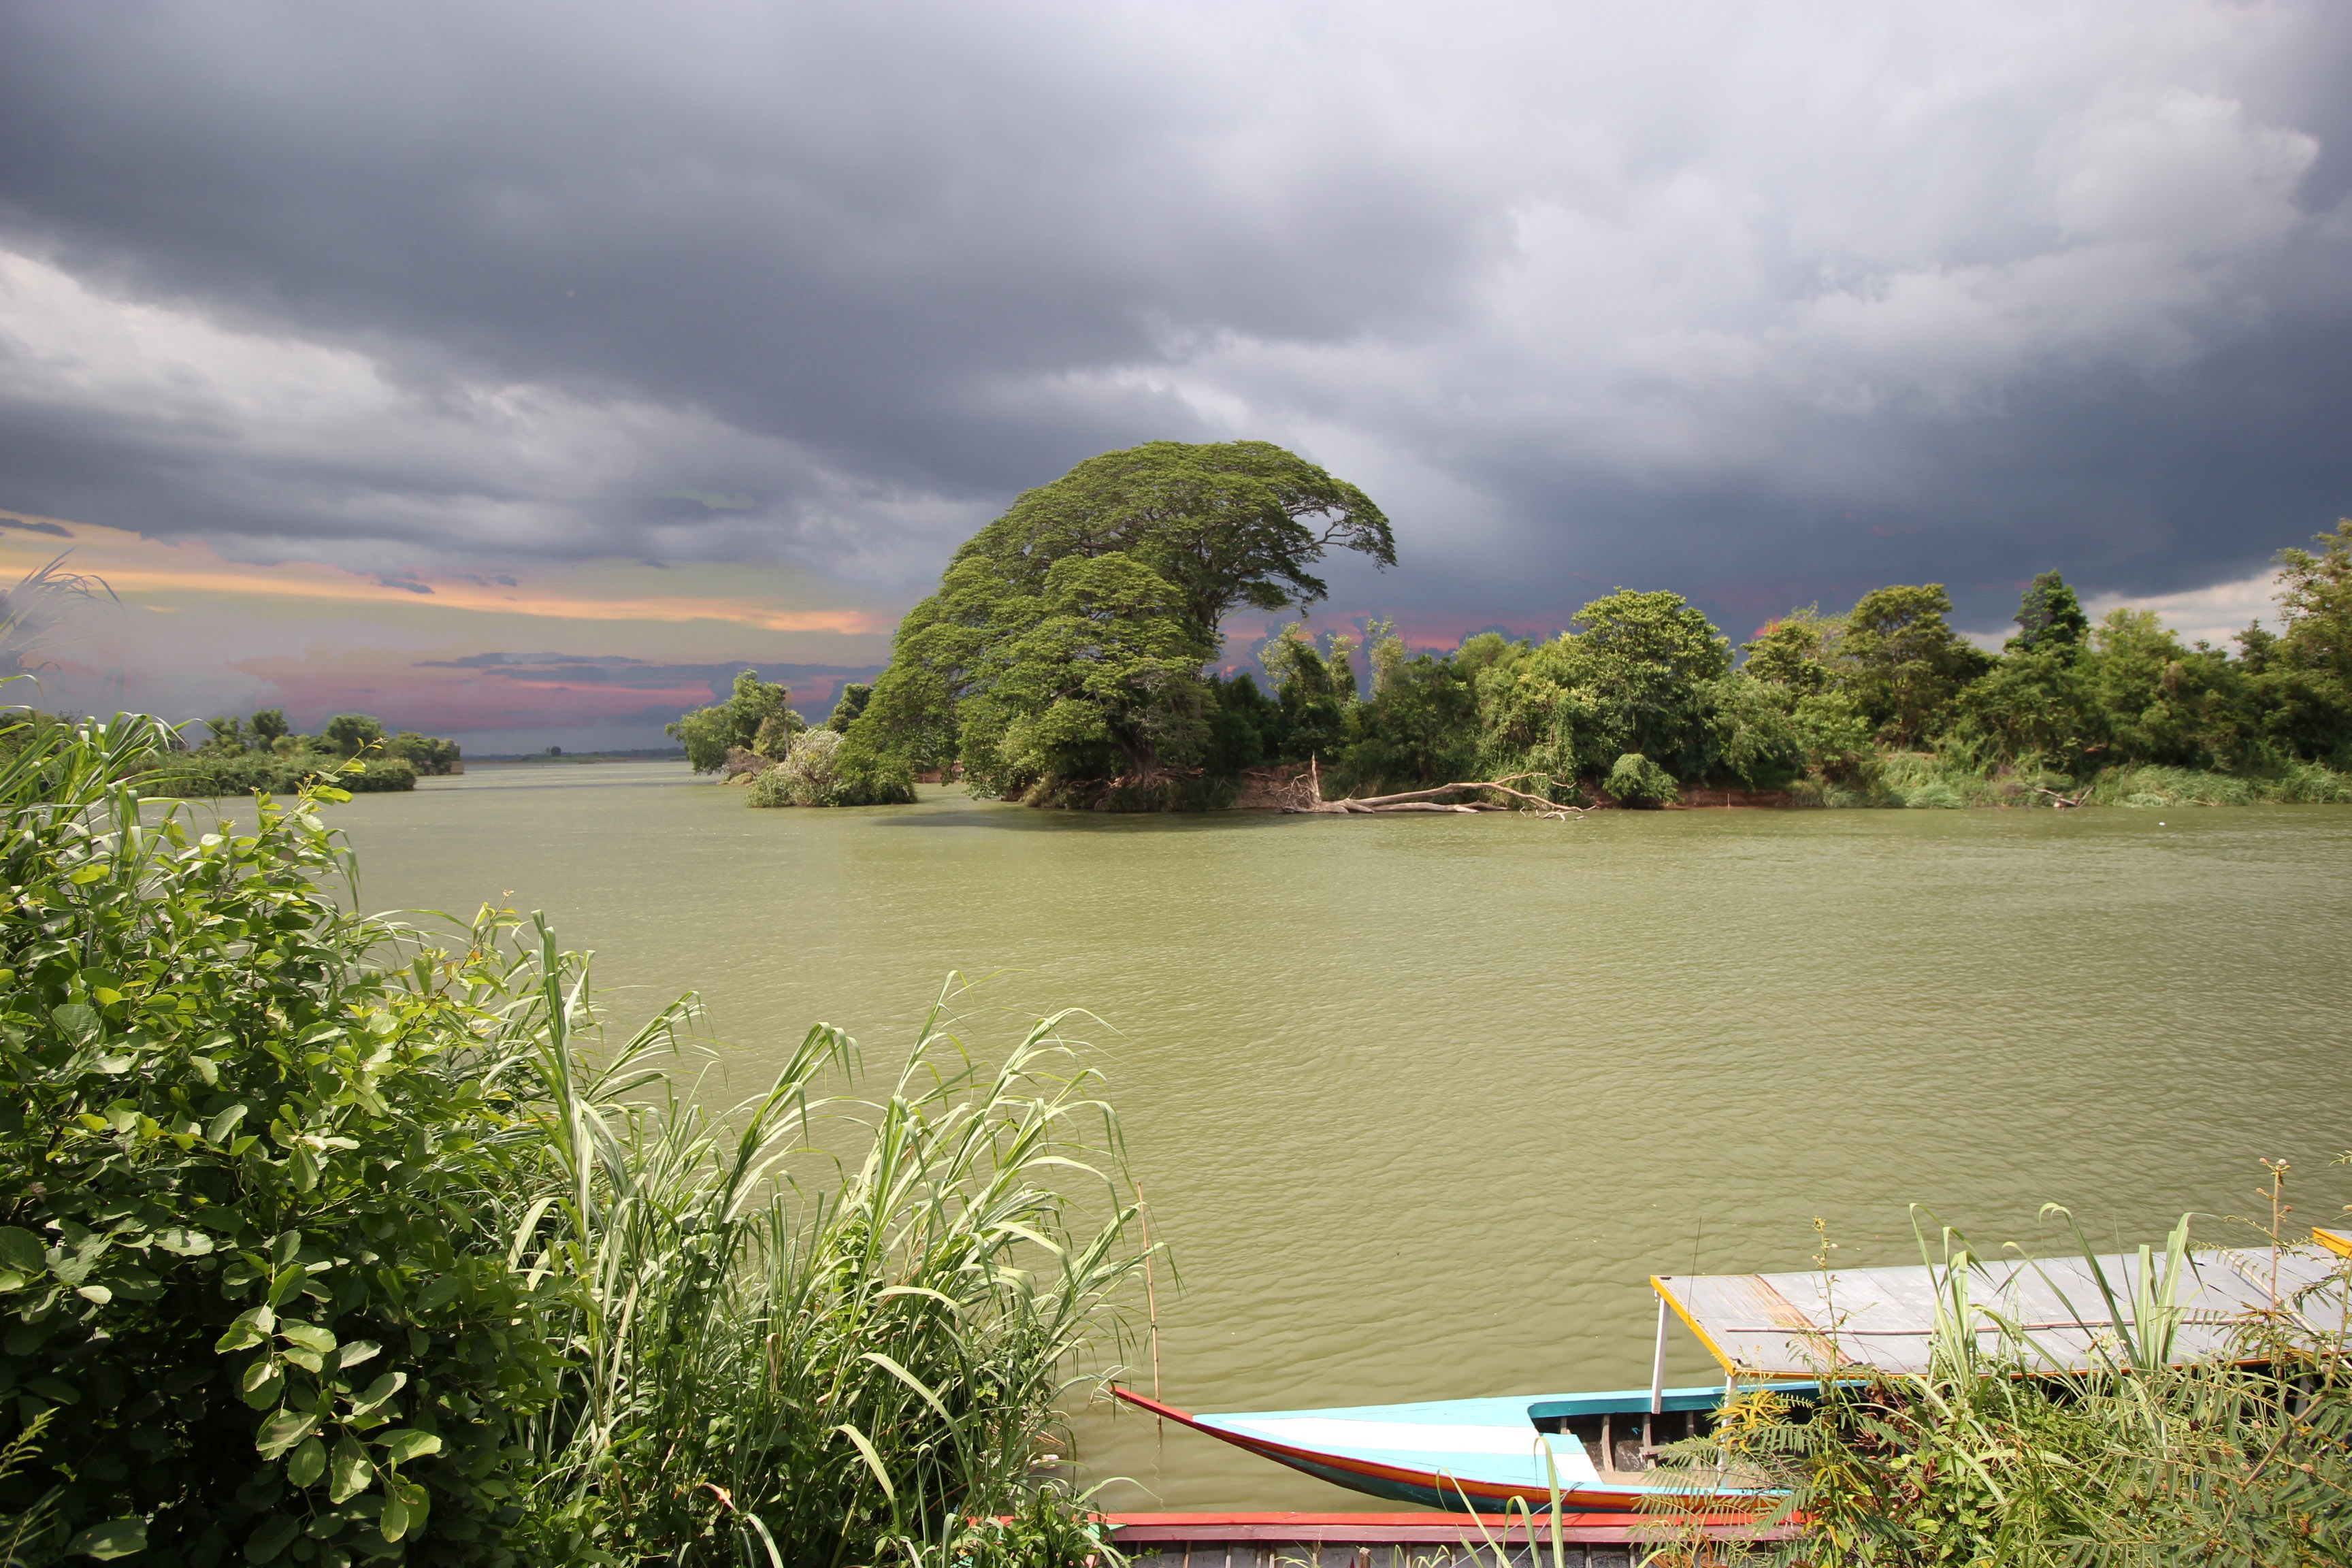
landscape, sea, tree, water, nature, light, cloud, boat, shore, lake, river, pond, reflection, bay, reservoir, body of water, clouds, loch, mekong, rural area, don det